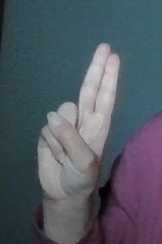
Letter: taa